Cerberus

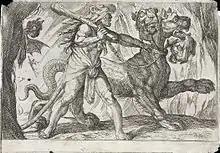
Cerberus and Heracles. Etching by Antonio Tempesta (Florence, Italy, 1555–1630). The Los Angeles County Museum of Art.

Plato (c. 425 – 348 BC) refers to Cerberus' composite nature, citing Cerberus, along with Scylla and the Chimera, as an example from "ancient fables" of a creature composed of many animal forms "grown together in one". Euphorion of Chalcis (3rd century BC) describes Cerberus as having multiple snake tails, and eyes that flashed, like sparks from a blacksmith's forge, or the volcanic Mount Etna. From Euphorion, also comes the first mention of a story which told that at Heraclea Pontica, where Cerberus was brought out of the underworld, by Heracles, Cerberus "vomited bile" from which the poisonous aconite plant grew up.